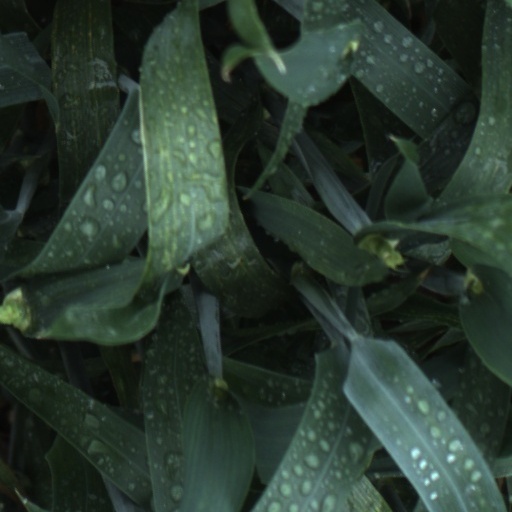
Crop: wheat